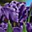
Label: tulip